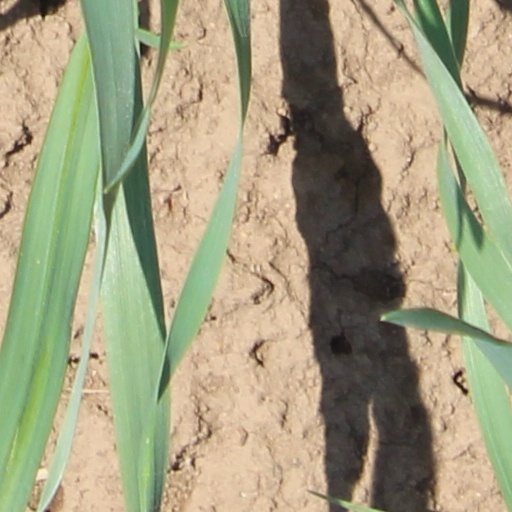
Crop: wheat